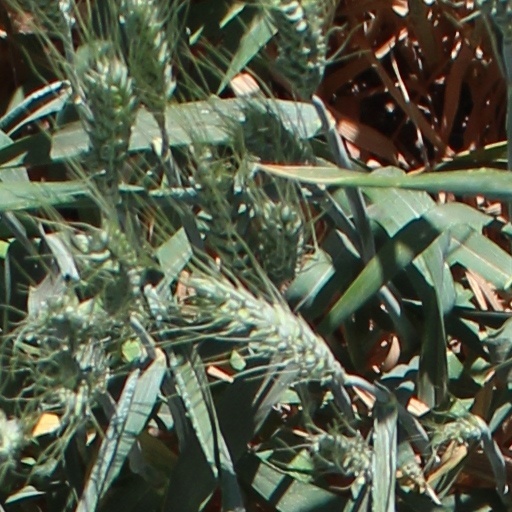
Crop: wheat